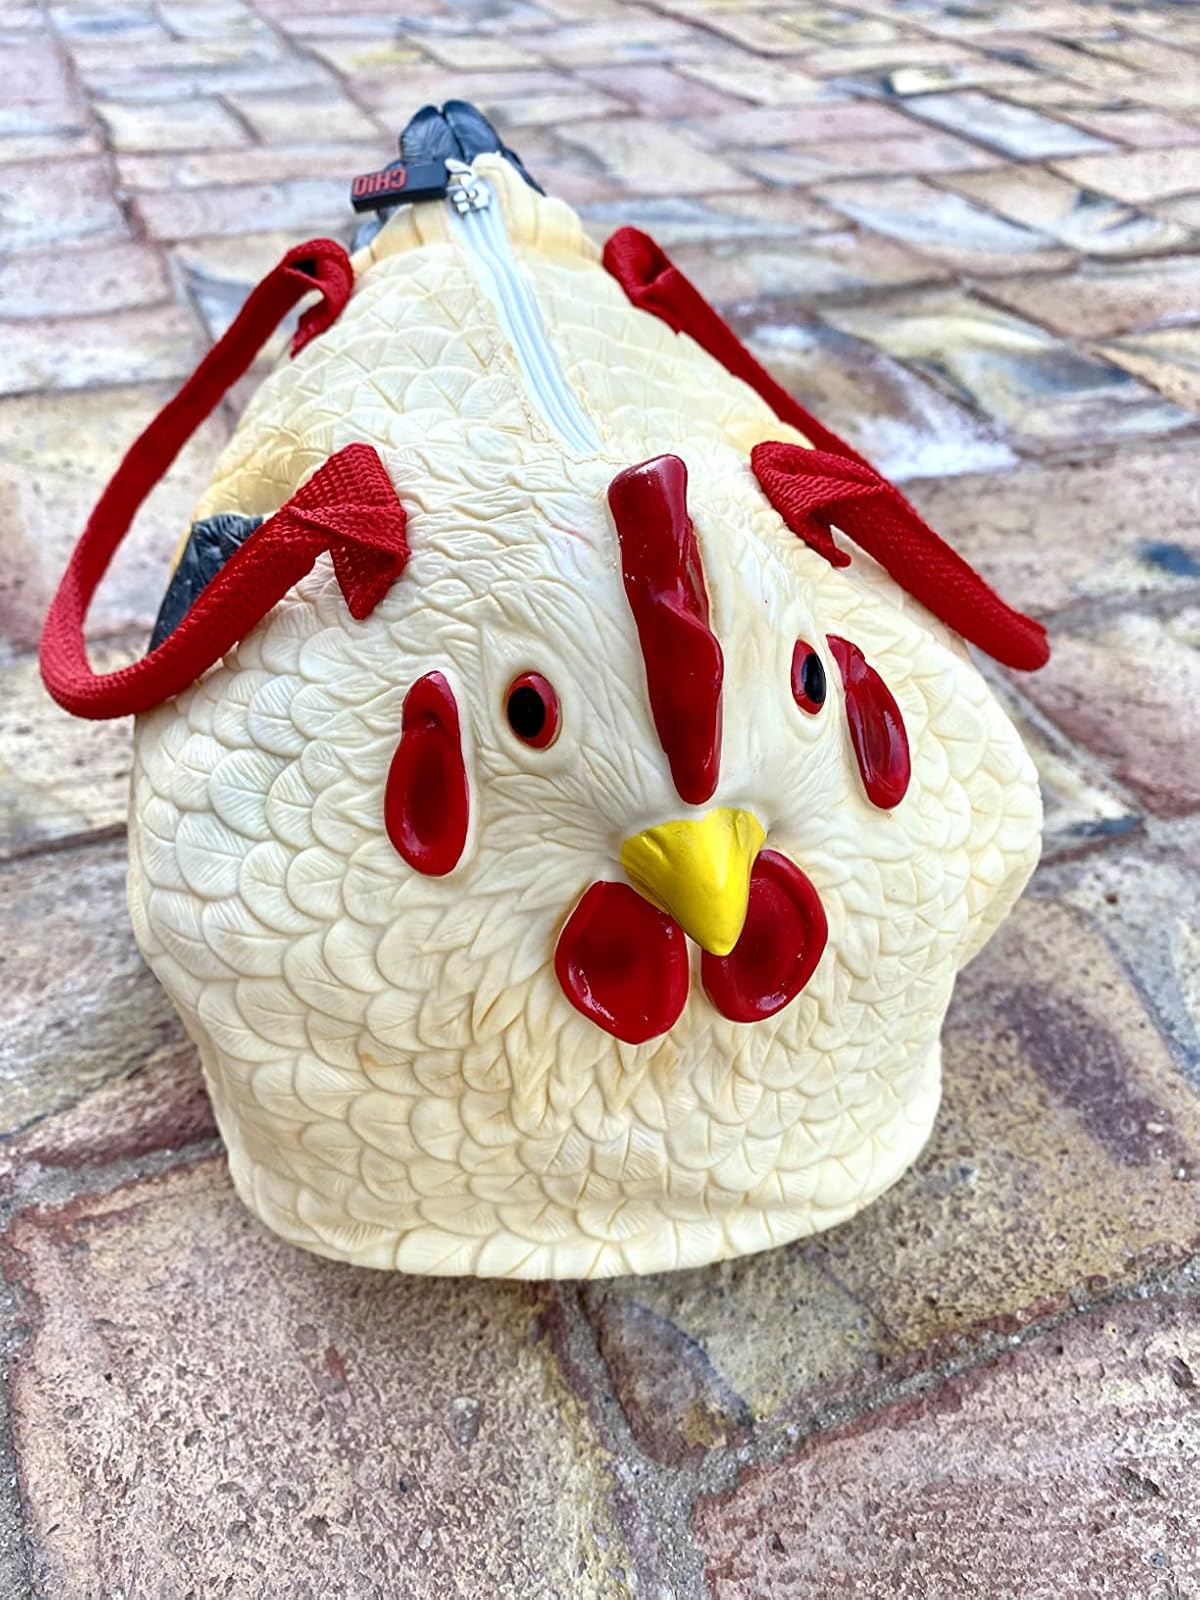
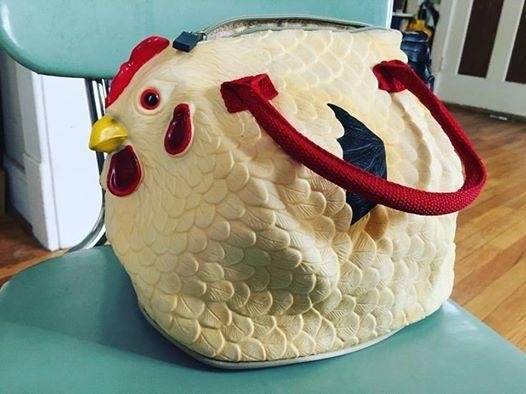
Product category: accessories_handbag
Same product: yes